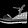
Label: Sandal